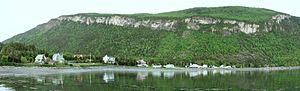
Le parc national du Bic est un parc national du Québec situé à 15 km à l'ouest de Rimouski. Le parc, qui a une superficie de 33,2 km², comprend une section découpée de la côte de l'estuaire du Saint-Laurent comptant une douzaine de baies et un relief accidenté culminant au pic Champlain à 346 mètres d'altitude. On retrouve dans le parc le tiers des espèces de plantes vasculaires du Québec, dont plusieurs plantes subarctiques et alpines-arctiques. Pour ce qui est de la faune, il héberge la plus forte concentration de porc-épic d'Amérique de l'Amérique du Nord. Il est aussi un endroit propice pour l'observation du phoque commun, de l'eider à duvet et des rapaces.
Le pic Champlain est le point culminant du parc national du Bic, dans la province du Québec, au Canada.
Les monts Notre-Dame sont les collines appartenant à la chaîne des Appalaches qui s'étirent en aval de Québec, sur la rive sud du fleuve Saint-Laurent jusque sur la péninsule gaspésienne. Orientées parallèlement au fleuve, ces collines et plateaux ondulés atteignent souvent 600 à 700 mètres d'altitude.